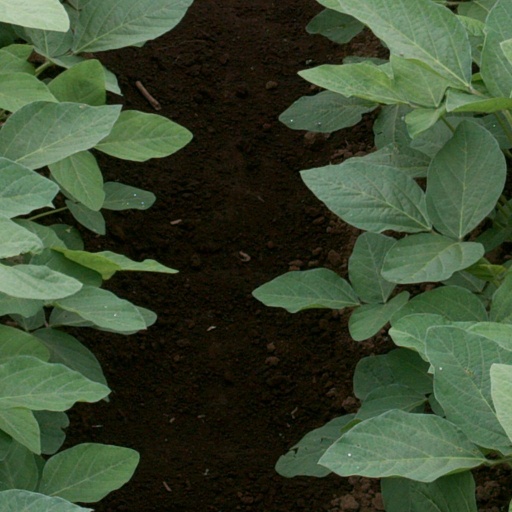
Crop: soybean